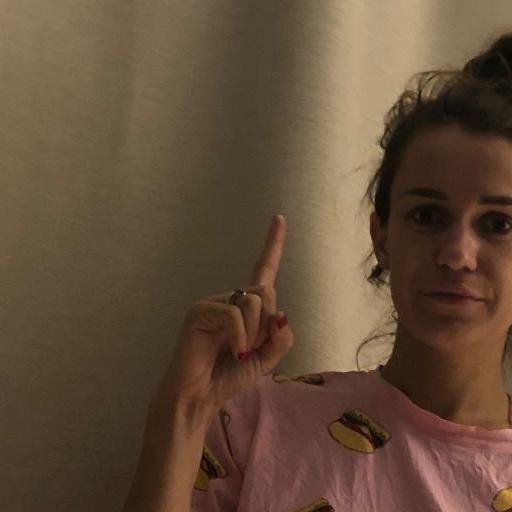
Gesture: one